Reform Judaism

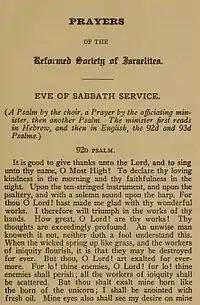
A passage from the Reformed Society's prayerbook, which was mostly in English and theologically more radical than Hamburg's.

An isolated, yet much more radical step in the same direction as Hamburg's, was taken across the ocean in 1824. The younger congregants in the Charleston synagogue "Beth Elohim" were disgruntled by present conditions and demanded change. Led by Isaac Harby and other associates, they formed their own prayer group, "The Reformed Society of Israelites". Apart from strictly aesthetic matters, like having sermons and synagogue affairs delivered in English, rather than Middle Spanish (as was customary among Western Sephardim), they had almost their entire liturgy solely in the vernacular, in a far greater proportion compared to the Hamburg rite. And chiefly, they felt little attachment to the traditional Messianic doctrine and possessed a clearly heterodox religious understanding. In their new prayerbook, authors Harby, Abram Moïse and David Nunes Carvalho unequivocally excised pleas for the restoration of the Jerusalem Temple; during his inaugural address on 21 November 1825, Harby stated their native country was their only Zion, not "some stony desert", and described the rabbis of old as "Fabulists and Sophists... Who tortured the plainest precepts of the Law into monstrous and unexpected inferences". The Society was short-lived, and they merged back into Beth Elohim in 1833. As in Germany, the reformers were laymen, operating in a country with little rabbinic presence.